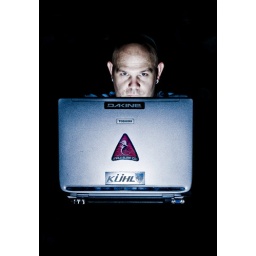
Strobist info:SB600 w/snoot on floor pointed at laptop 1/20 powerSB600 on keys of laptop facing chest/face 1/40 powerTriggered by Nikon CLS